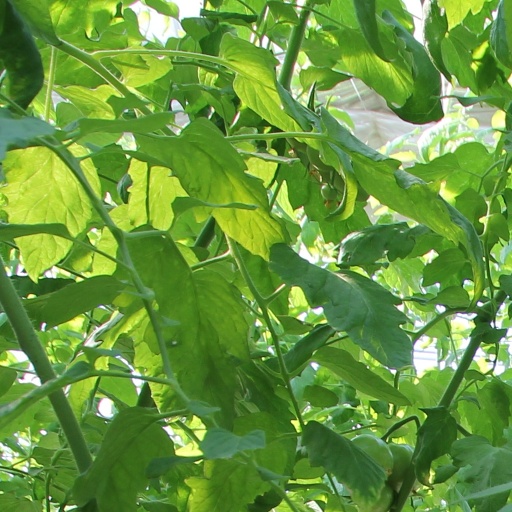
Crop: tomato